Nicasius Roussel

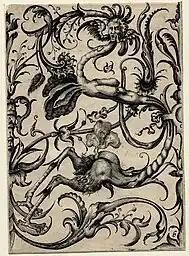
Engaving from "De Grotesco", 1644

Nicasius Roussel, Nicasius Rousseel or Nicasius Russell (died 1646) was a Flemish goldsmith, jewelry merchant, draftsman, engraver (printmaker) and court artist who worked in London for James I, Anne of Denmark, and Charles I.